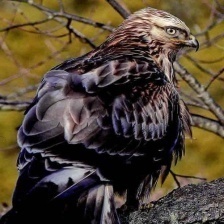
Species: ROUGH LEG BUZZARD
Scientific name: BUTEO LAGOPUS